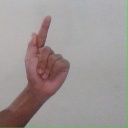
अक्षर: ळ